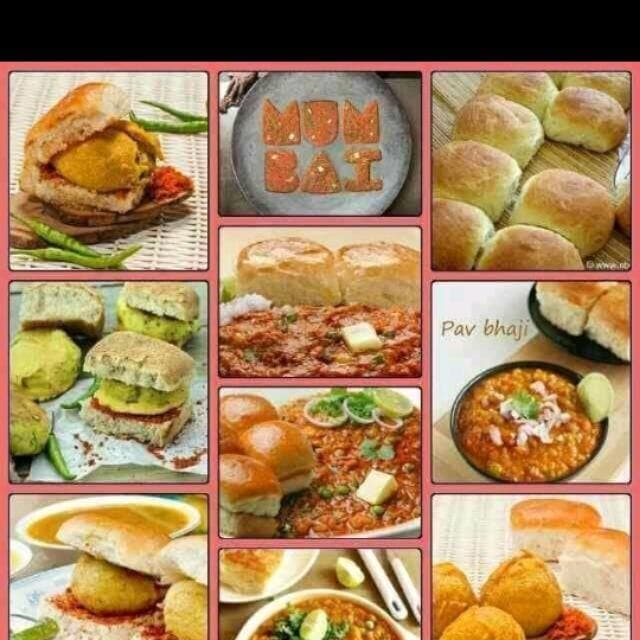
Dish: pav_bhaji